Talk to Me (2022 film)

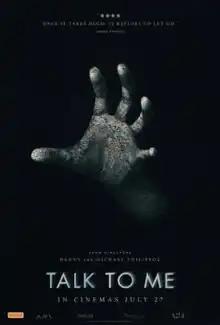
Theatrical release poster

Talk to Me is a 2022 Australian supernatural horror film directed by Danny and Michael Philippou in their feature directorial debuts and written by Danny Philippou and Bill Hinzman, based on a concept by Daley Pearson. It stars Sophie Wilde, Alexandra Jensen, Joe Bird, Otis Dhanji, Miranda Otto, Zoe Terakes, Chris Alosio, Marcus Johnson, and Alexandria Steffensen. The film follows a group of teenagers discovering they can contact spirits using a mysterious severed and embalmed hand.